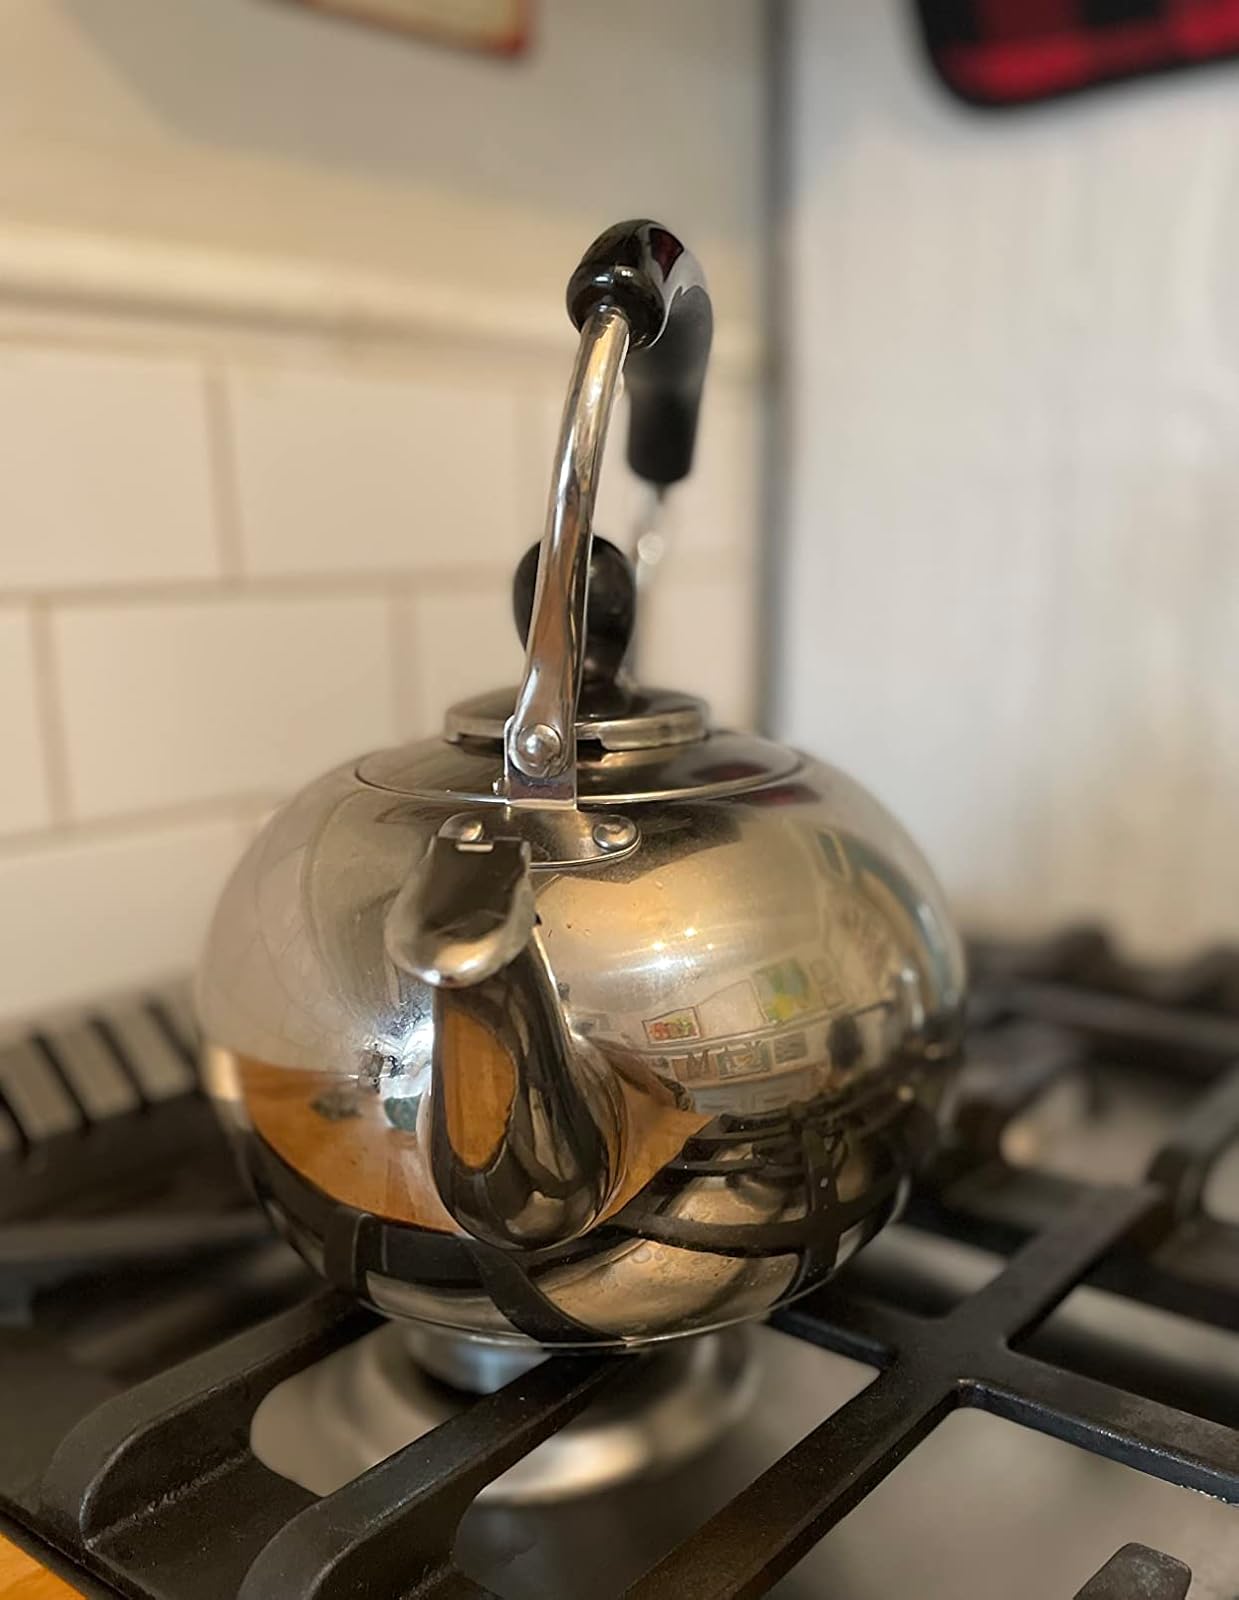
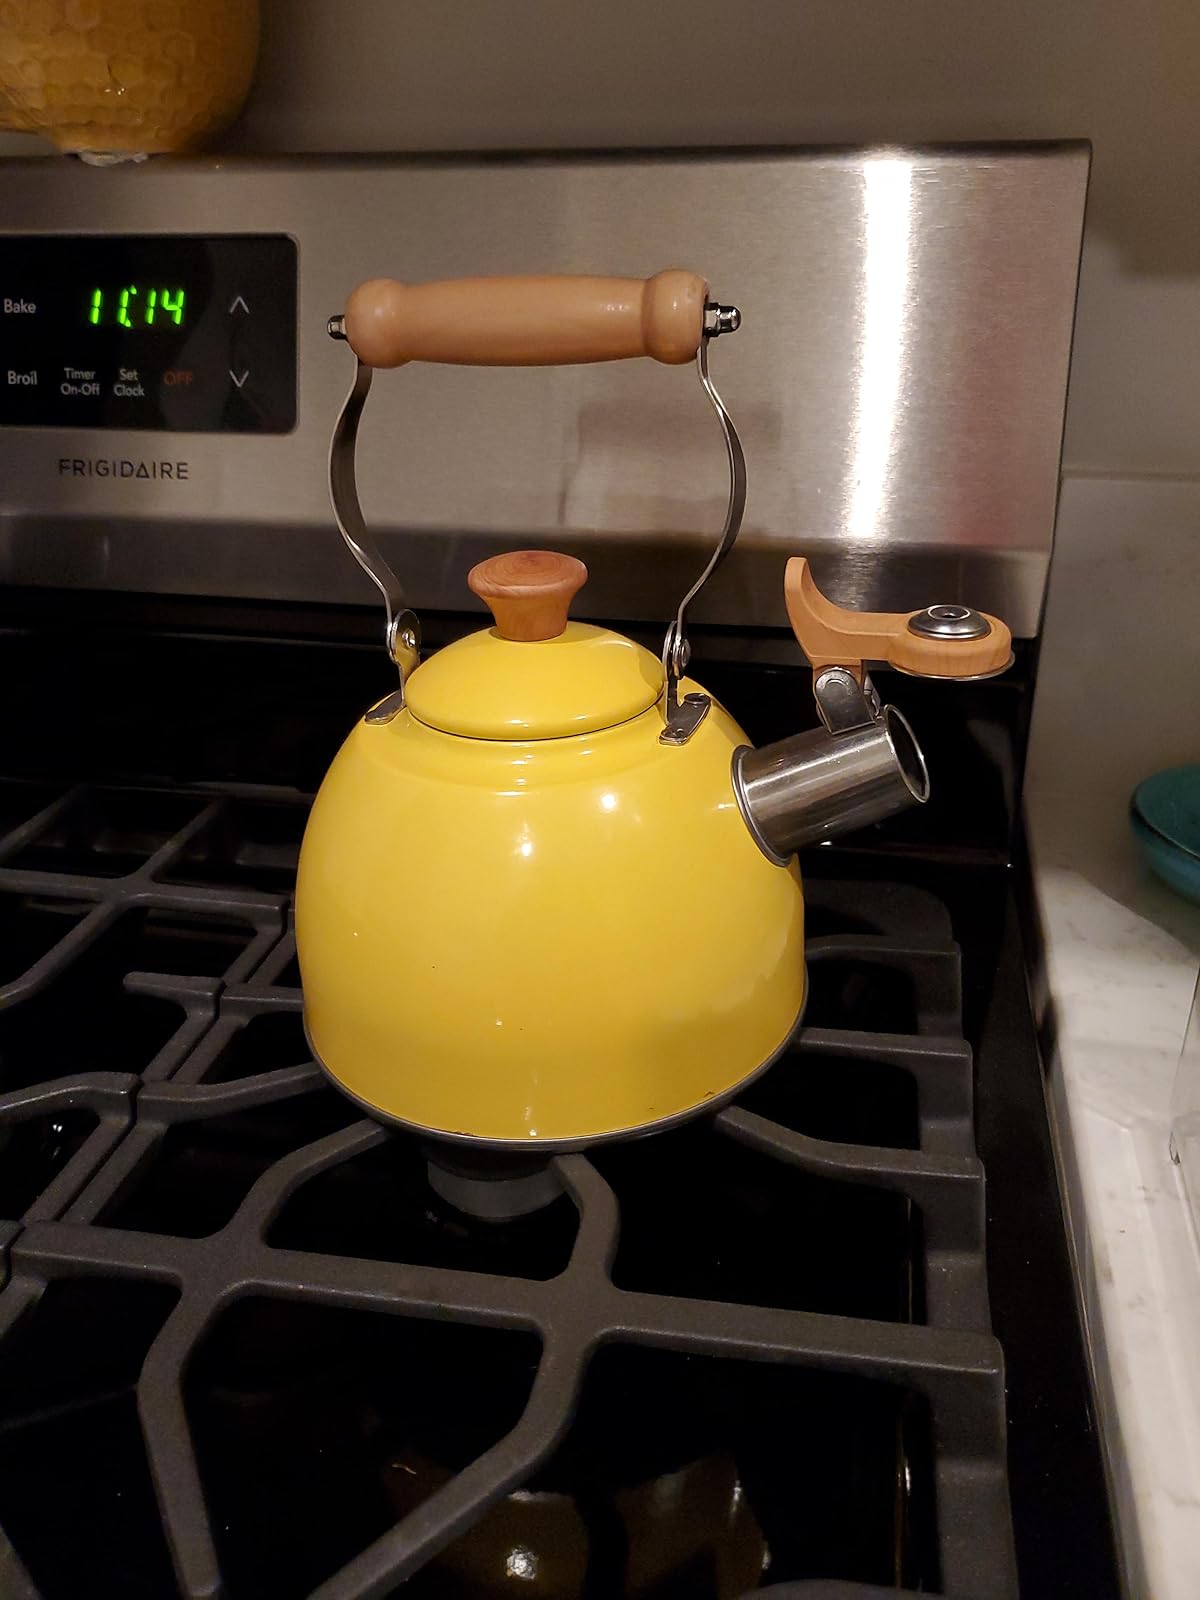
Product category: items_kettle
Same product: no